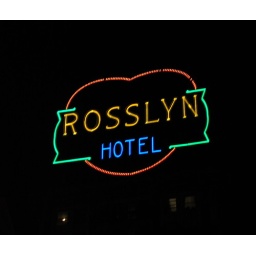
With the darkened sky (well, as dark as you'll see in the city), I took more sign shots.